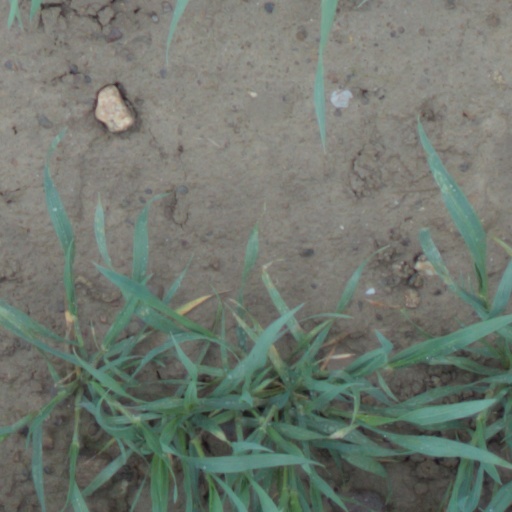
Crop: wheat